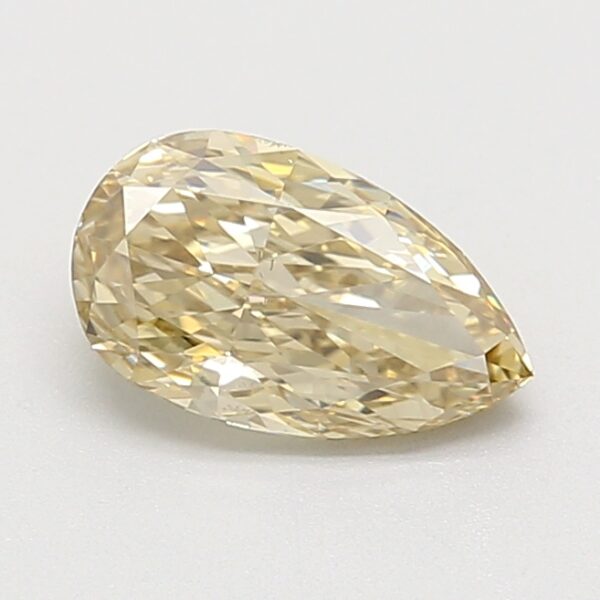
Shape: pear
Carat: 0.91
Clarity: SI1
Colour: FANCY
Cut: EX
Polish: EX
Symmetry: VG
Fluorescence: F
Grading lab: GIA
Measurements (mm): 8.38 x 4.94 x 2.87